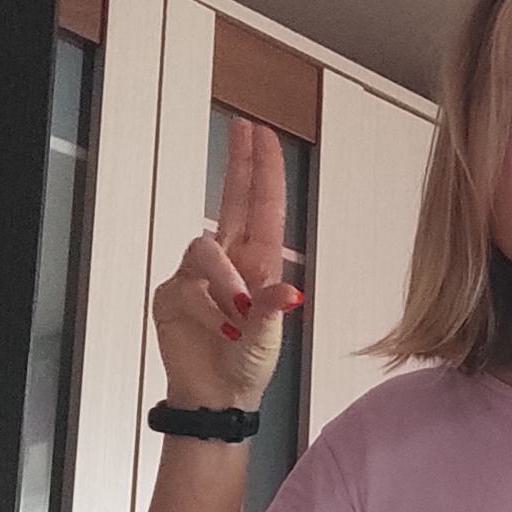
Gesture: two_up